Which point is corresponding to the reference point?
Reference image:
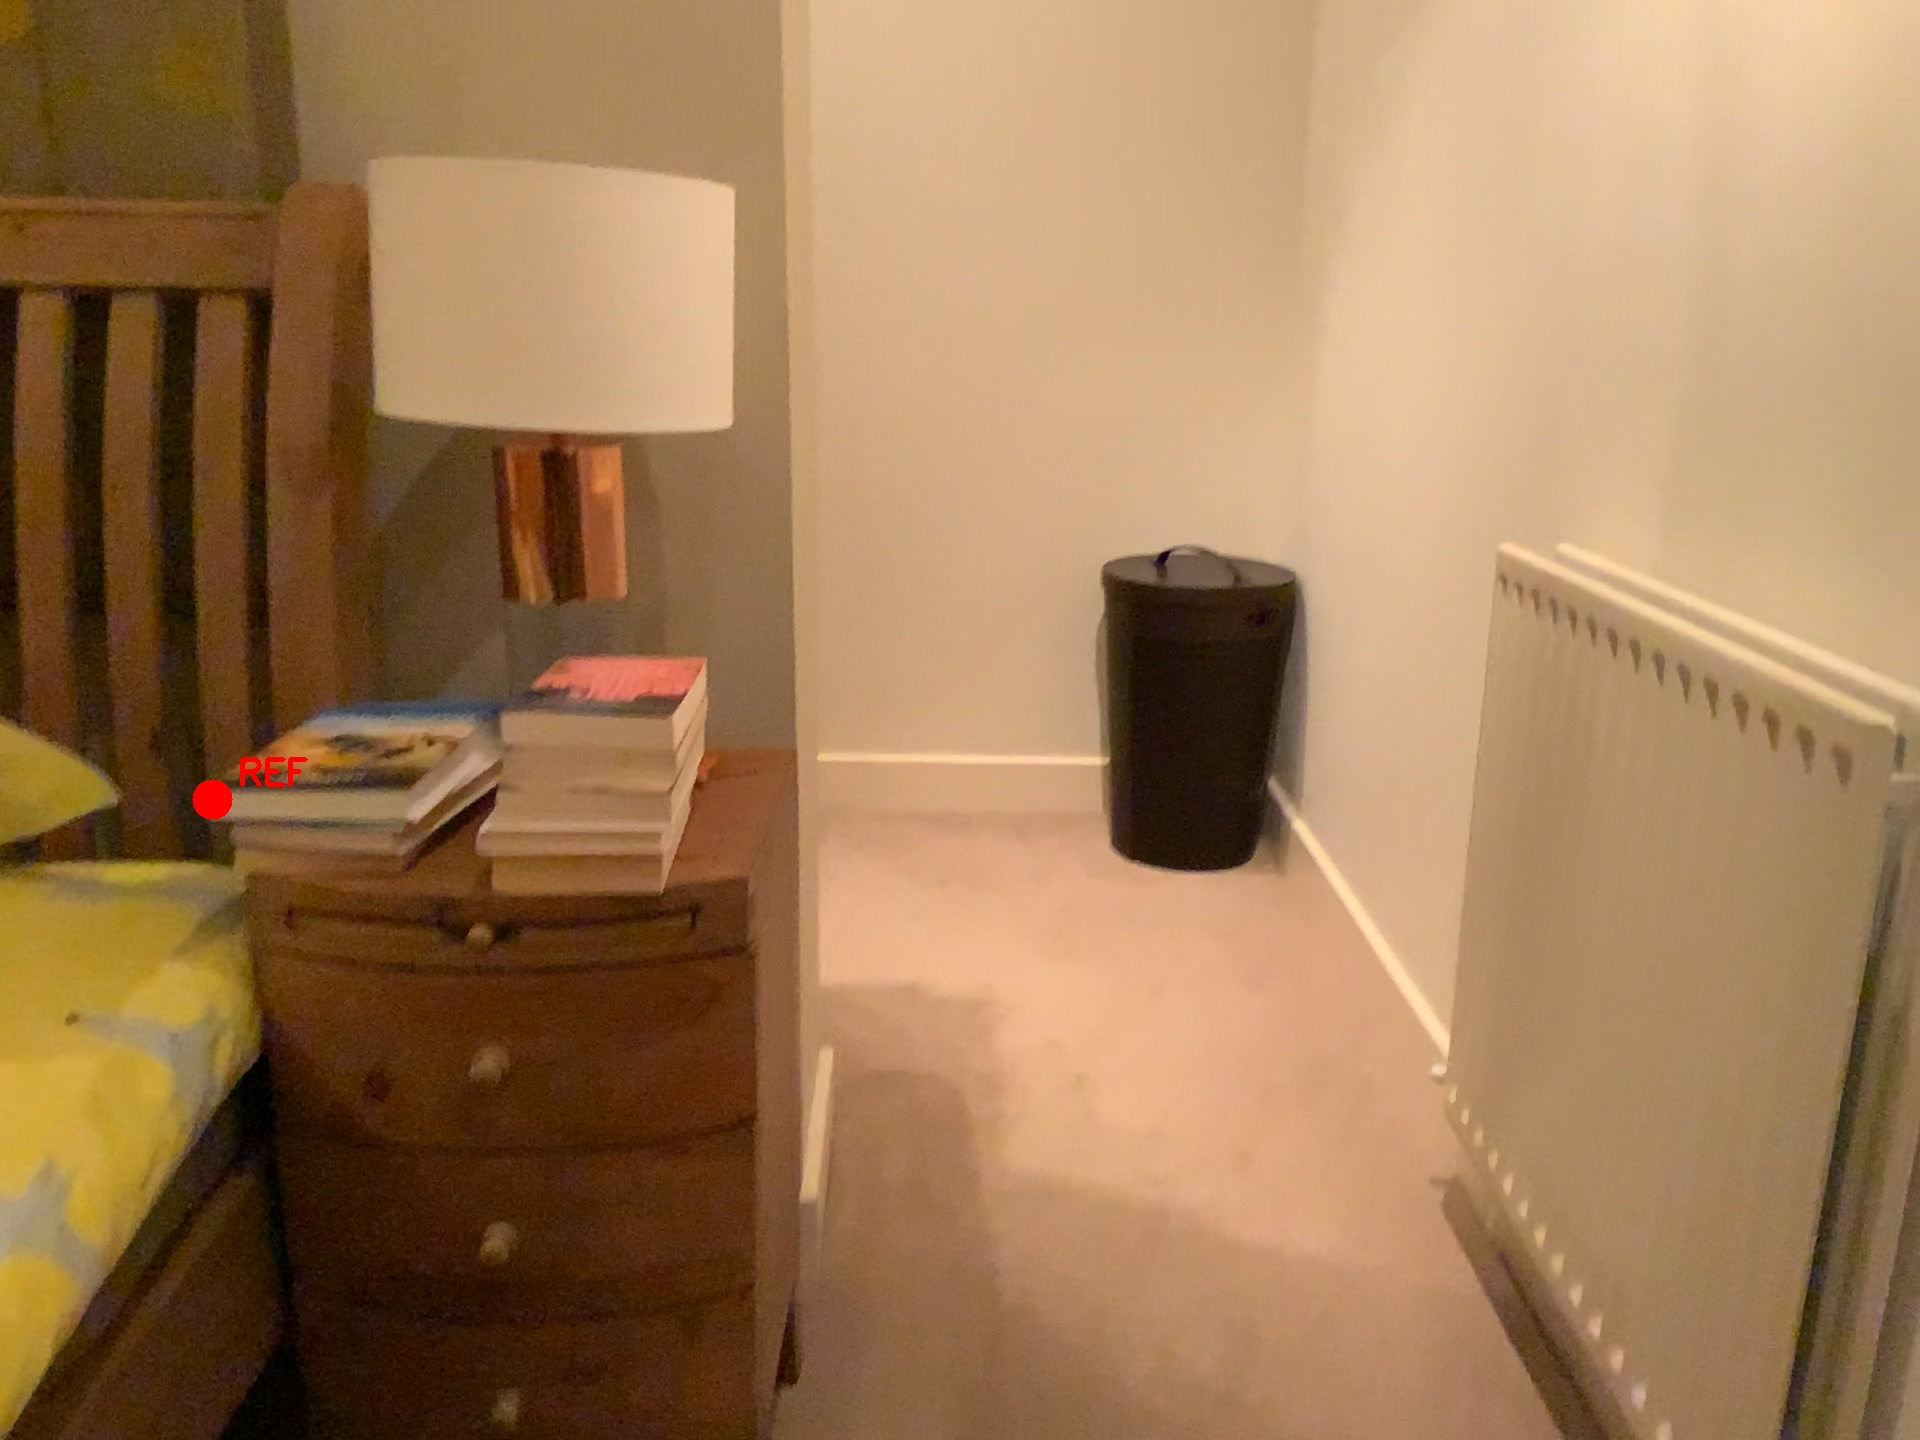
Option image:
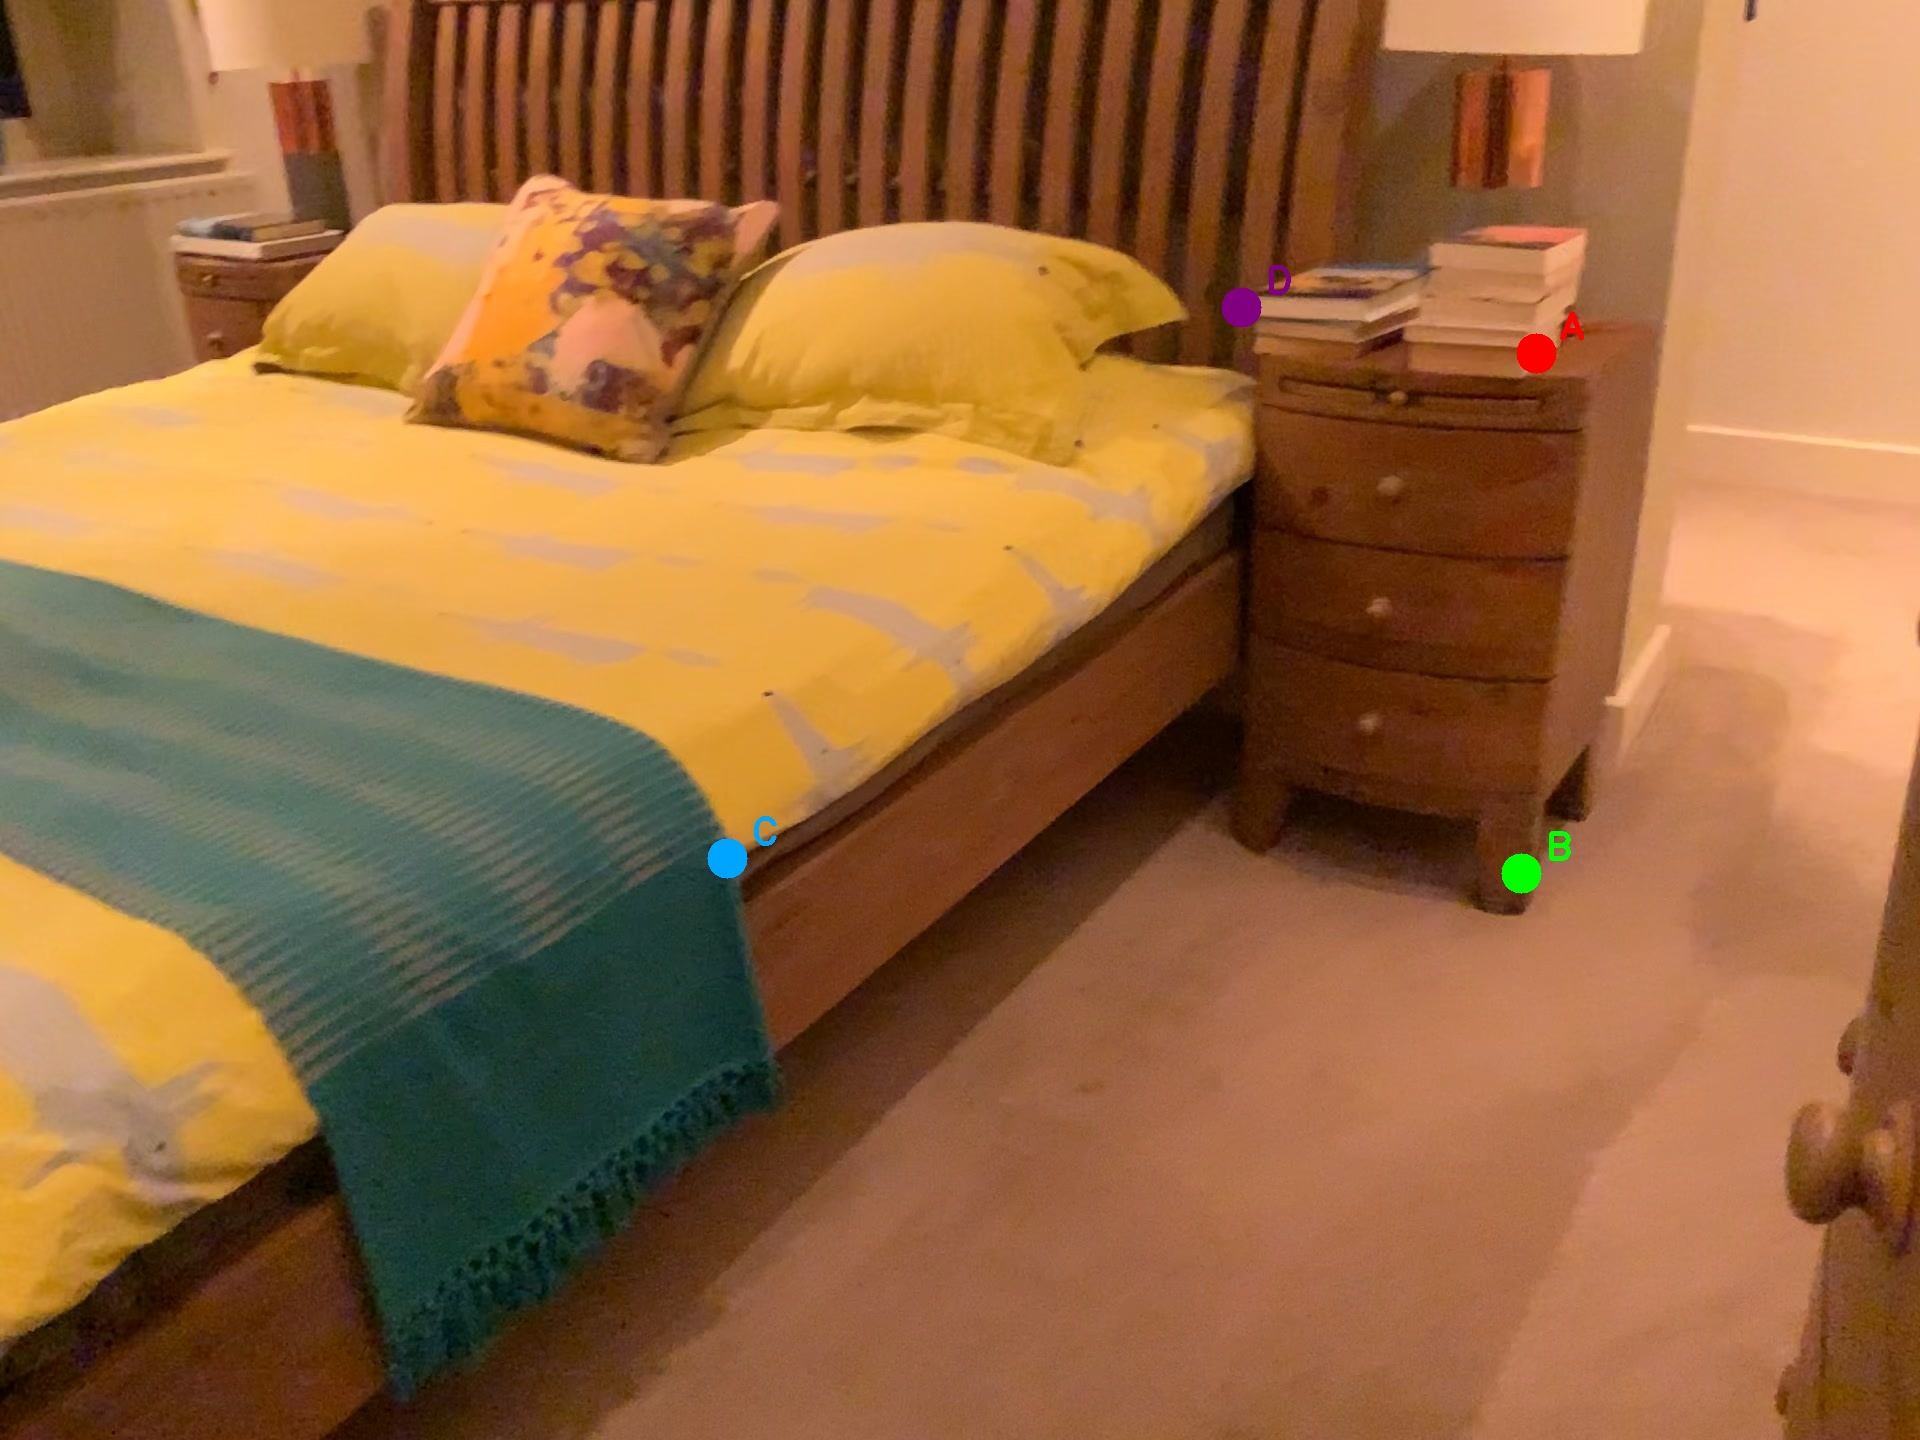
Choices:
Point A
Point B
Point C
Point D
Answer: (D)